Targray

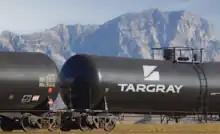
Targray Biofuels Division railcar transporting Biodiesel.

In 2005, Targray adopted a diversification strategy focused on high-growth industries, beginning with solar photovoltaics. The strategy led to an increase in sales for the company, and in 2006 it was ranked the ninth fastest-growing company in the province of Quebec for the previous five–year period by Canadian French-language magazine L'actualité. In 2008, Targray's solar products had surpassed its optical media line in total sales, and the company was included in Profit Magazine's list of fastest growing companies in Canada. In 2009, Targray's annual revenues exceeded US$250 million per year.